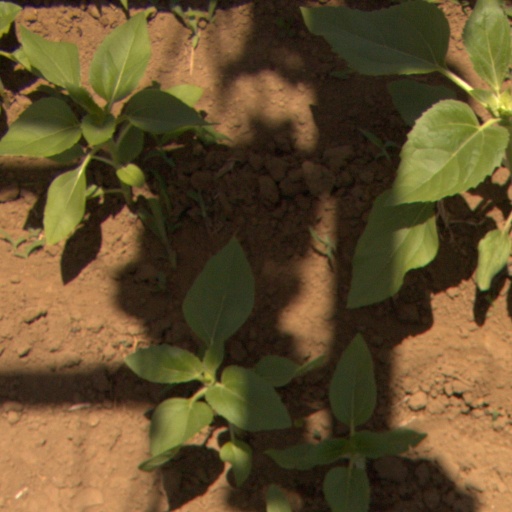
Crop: Jerusalem artichoke